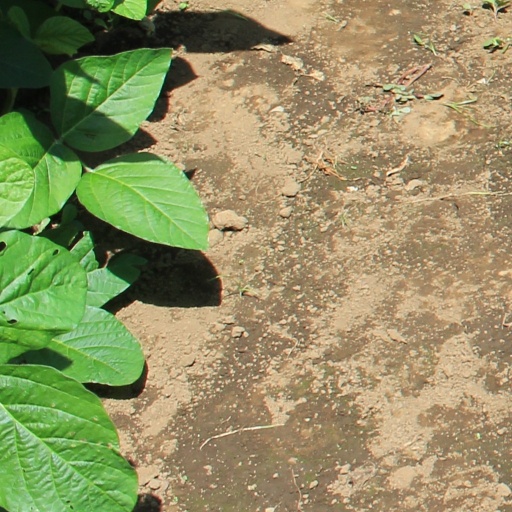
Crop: soybean